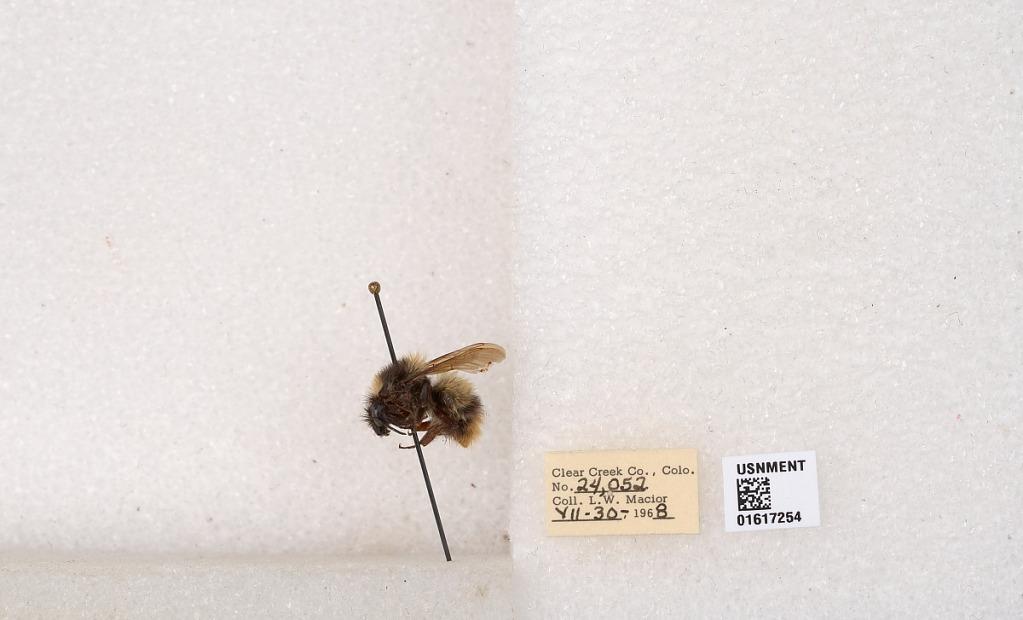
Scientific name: Bombus kirbyellus
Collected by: L. Macior
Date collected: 1968-7-30
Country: United States
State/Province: Colorado
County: Clear Creek
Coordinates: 39.6891, -105.644